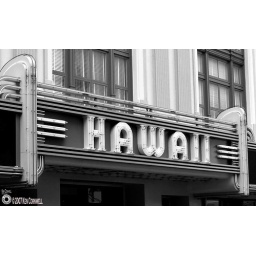
This neon sign was shot in downtown Honolulu. Don't remember where exactly other than next to a bus stop.